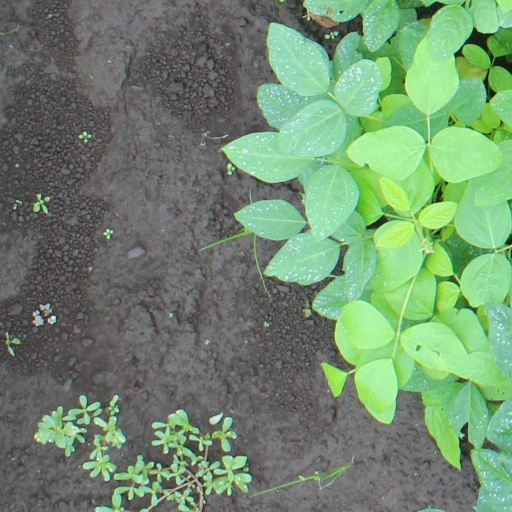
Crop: soybean